Themis

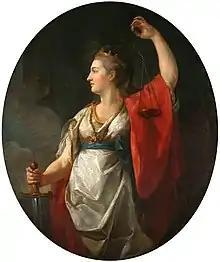
Painting of Themis with scales and sword by Marcello Bacciarelli

Some classical descriptions of Themis describe a sober-looking woman holding scales. Themis is an earth goddess much like her mother, Gaia, and in some stories it is hard to tell the two apart. Some classical depictions of Themis show her holding a sword.